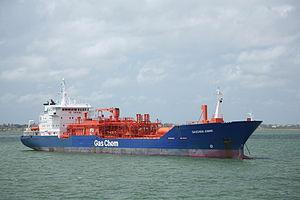
L'histoire du procédé Haber-Bosch débute avec l'invention du procédé de chimie homonyme à l'aube du XXᵉ siècle. Le procédé Haber-Bosch permet de fixer, de façon économique, le diazote atmosphérique sous forme d'ammoniac, lequel permet à son tour la synthèse de différents explosifs et engrais azotés. À ce double titre, du point de vue démographique, c'est probablement le plus important procédé industriel jamais mis au point durant le XXᵉ siècle.